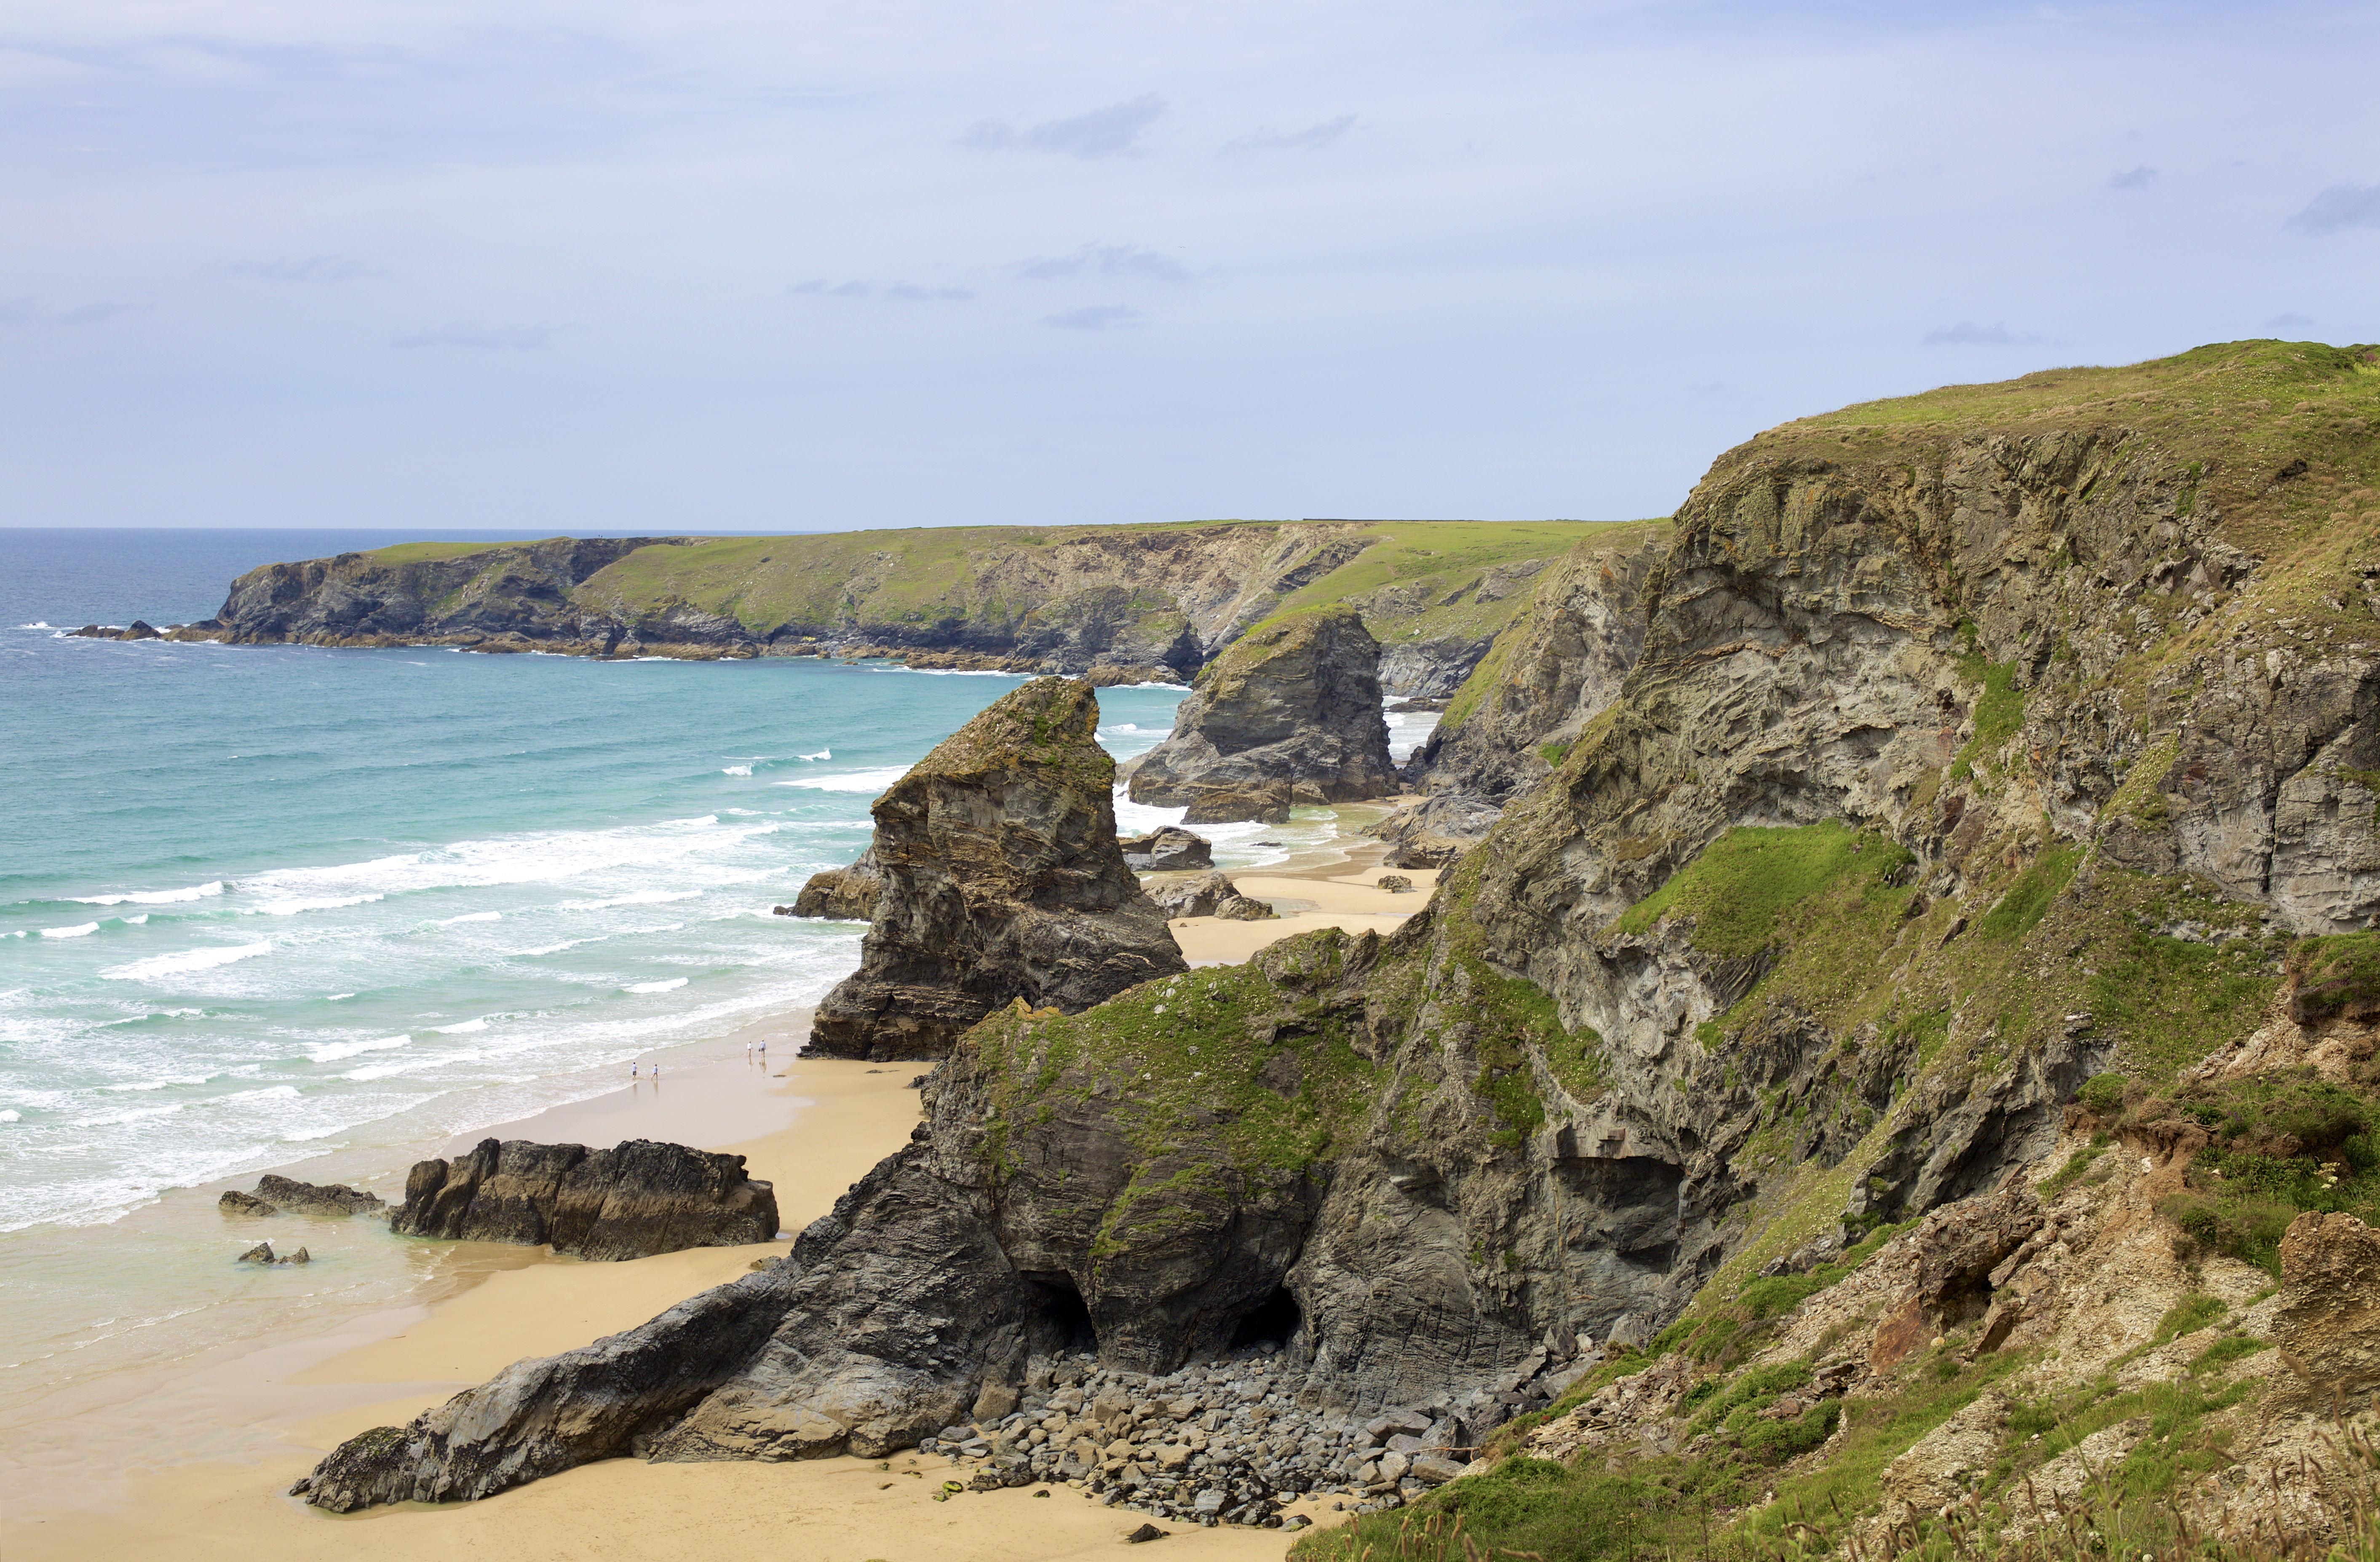
beach, landscape, sea, coast, water, nature, sand, rock, ocean, shore, vacation, cliff, cove, scenic, seascape, bay, island, seashore, terrain, material, body of water, rocks, outdoors, geology, cape, landform, geographical feature